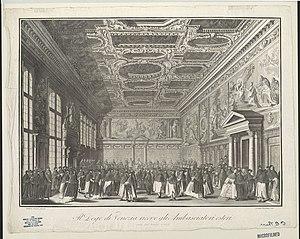
Giambattista Brustolon est è graveur italien, né à Venise en 1712 et mort dans la même ville le 16 octobre 1796.